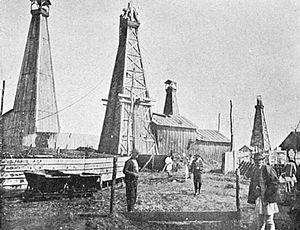
Băicoi est une ville roumaine du județ de Prahova, dans la région historique de Valachie et dans la région de développement du Sud.